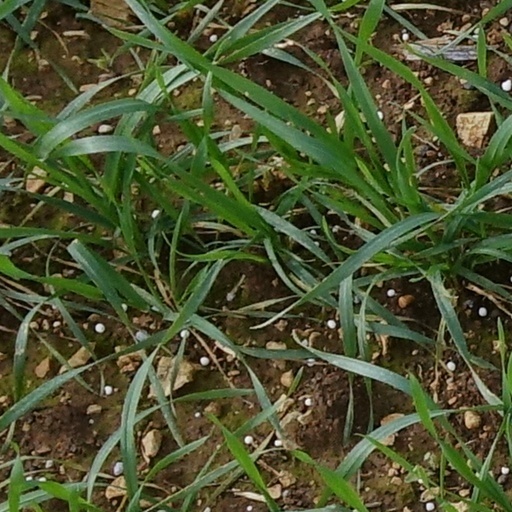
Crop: wheat